François Goeske

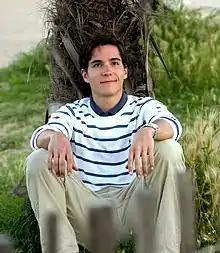
Goeske in 2009

François Manfred André Göske (born 18 March 1989), known professionally as François Goeske, is a French-German actor and voice actor. He lives in Munich, Germany.